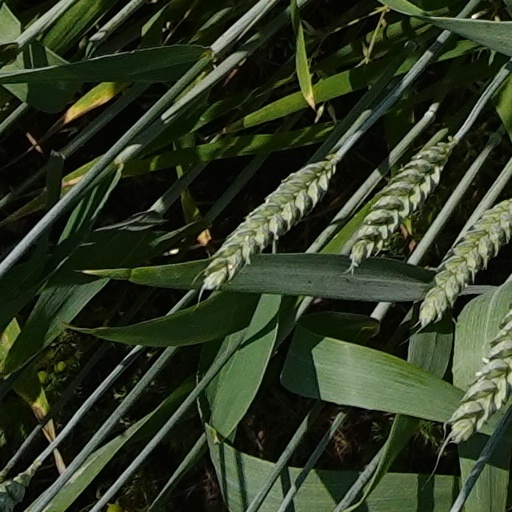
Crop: wheat